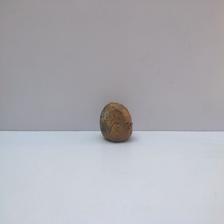
Size: Spoiled